Súper Sábado Sensacional

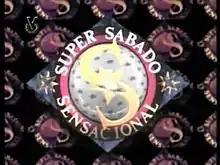
The "Súper Sábado Sensacional" logo from the early 1990s.

Bendayan's wish for a better respect to artists around the country was fulfilled in 1985, when he hosted an event celebrating his idea of La Casa del Artista (The Artist's House, which was inaugurated officially in late 1988). But despite his efforts, Amador's health was rapidly deteriorating by this time and was forced to retire completely from the show, while the audience still watched his show and the many musical performers would sign a flipchart pleading for his return.